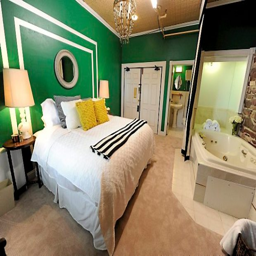
a new room , featured in an episode .